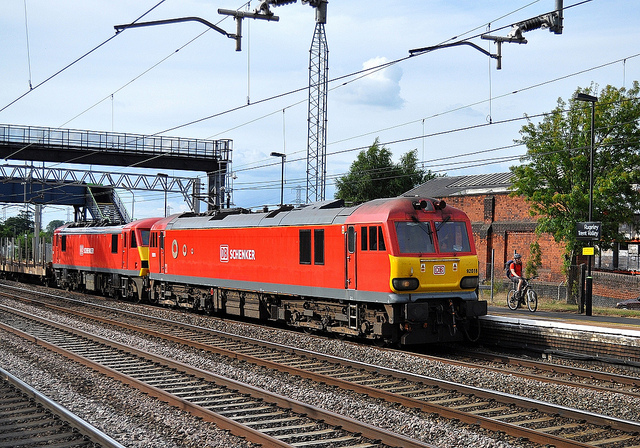
A train that is sitting on the tracks.

A train runs along a track by a man on a bicycle.

A train on the tracks near a building and someone on a bicycle.

a red train that is on a old track

A man on a bicycle rides along by a parked train.